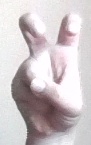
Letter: toot